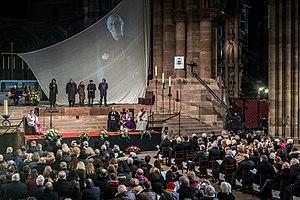
Hommage œcuménique à Tomi Ungerer en la cathédrale Notre-Dame de Strasbourg le 15 février 2019.
Jean-Thomas Ungerer, dit Tomi Ungerer, né le 28 novembre 1931 à Strasbourg et mort le 9 février 2019 à Cork en Irlande, est un peintre, dessinateur, illustrateur et auteur alsacien, de nationalité française.